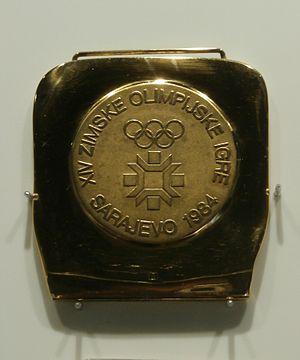
La médaille d'or des Jeux olympiques d'hiver de 1984 au musée olympique, à Lausanne (Suisse).
Les Jeux olympiques d'hiver de 1984, officiellement connus comme les XIVᵉˢ Jeux olympiques d'hiver, ont lieu à Sarajevo dans la République socialiste de Bosnie-Herzégovine en Yougoslavie du 8 au 19 février 1984. La ville obtient l'organisation de cette compétition lors de sa première candidature en s'imposant face à Göteborg en Suède et Sapporo au Japon. C'est la première fois que les Jeux d'hiver se tiennent dans un pays communiste. Les épreuves se déroulent à Sarajevo et dans des stations des Alpes dinariques situées à moins de 25 kilomètres de la ville. Au début des Jeux, le programme sportif est perturbé à cause des mauvaises conditions météorologiques et les courses de ski alpin commencent avec quatre jours de retard.
Une médaille olympique est une médaille attribuée au cours des Jeux olympiques aux trois meilleurs athlètes ou équipes de chaque compétition qui reçoivent respectivement une médaille d’or, d’argent ou de bronze. Outre ces médailles qui symbolisent la consécration sportive, certaines personnes ou organisations, notamment les comités nationaux olympiques, offrent à leurs champions des primes, cadeaux ou avantages en nature.